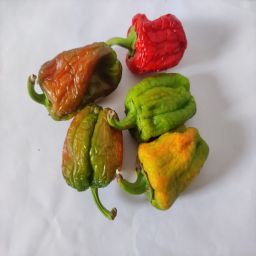
Crop: Bell Pepper
Quality: Old